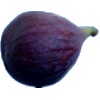
Label: fig